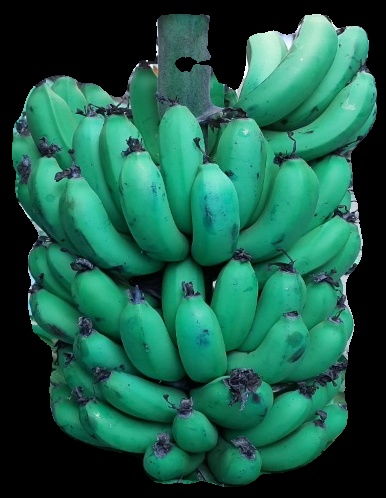
Variety: pachbale
Grade: grade2